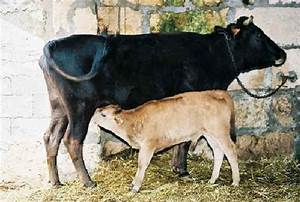
Label: cow